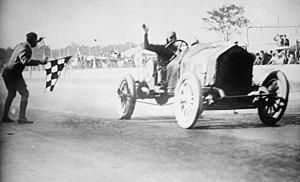
Les 500 miles d'Indianapolis 1912, courus sur l'Indianapolis Motor Speedway et organisés le 30 mai 1912, ont été remportés par le pilote américain Joe Dawson sur une National.
Joseph 'Joe' Crook Dawson était un pilote automobile américain.
Il existe plusieurs sortes de drapeau à damier, le plus connu est le drapeau à damier utilisé dans les courses automobiles ou motocyclistes pour indiquer la fin de l'épreuve.